Wilferdingen

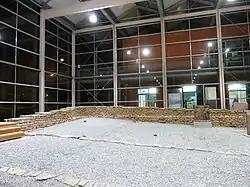
Roman Museum Remchingen

There are two museums in Wilferdingen. The Roman Museum Remchingen is a museum in Wilferdingen. There an old Roman house is exhibited together with other exhibits. There is also a telephone booth museum on the Wilferdingen side of the railroad tracks at the "Old Signal Box", which exhibits telephones and telephone booths.